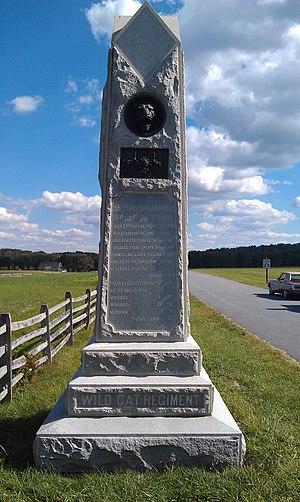
Le 105th Pennsylvania Volunteer Infantry, aussi connu comme le « Wildcat Regiment » est un régiment d'infanterie qui a servi dans l'armée de l'Union pendant la guerre de Sécession.